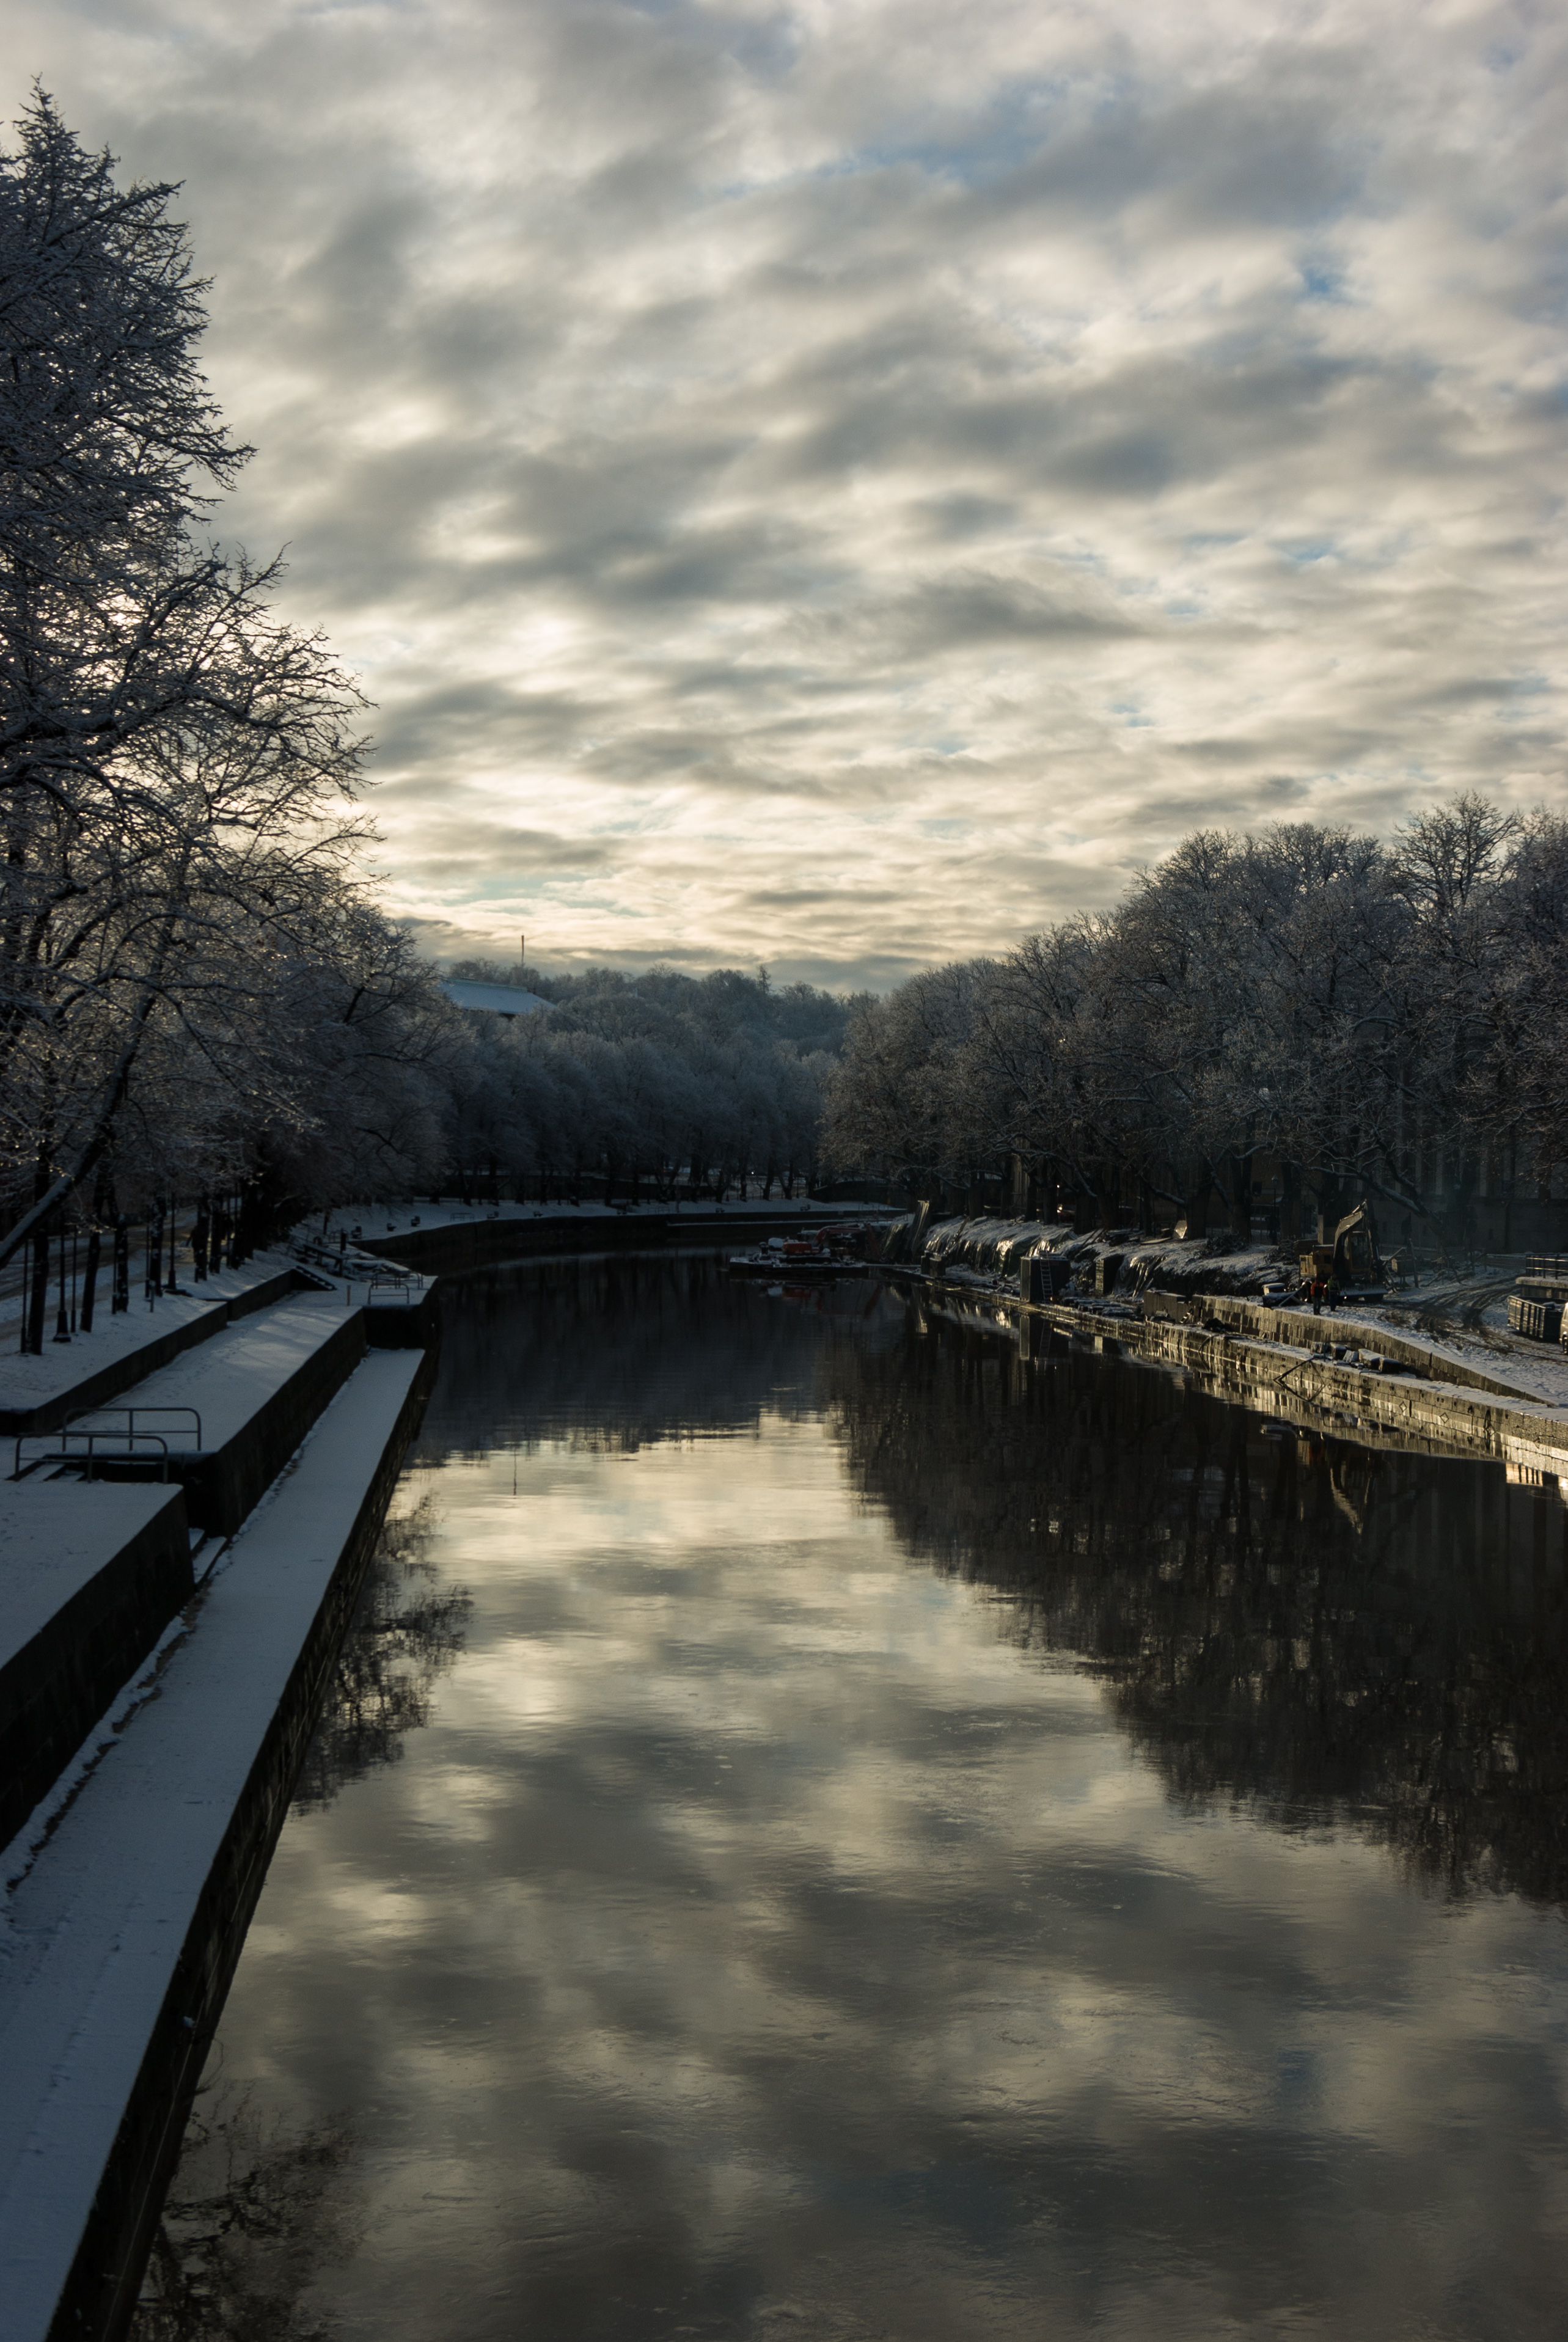
landscape, tree, water, nature, snow, winter, cloud, sky, sunrise, sunset, bridge, sunlight, morning, lake, dawn, river, canal, dusk, evening, reflection, autumn, weather, reservoir, season, waterway, body of water, finland, turku, bo, landform, atmospheric phenomenon